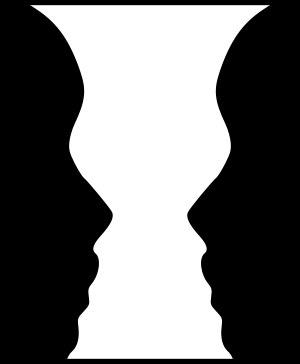
La psychologie de la forme, théorie de la Gestalt ou gestaltisme est une théorie psychologique et philosophique proposée au début du XXᵉ siècle selon laquelle les processus de la perception et de la représentation mentale traitent les phénomènes comme des formes globales plutôt que comme l'addition ou la juxtaposition d'éléments simples.